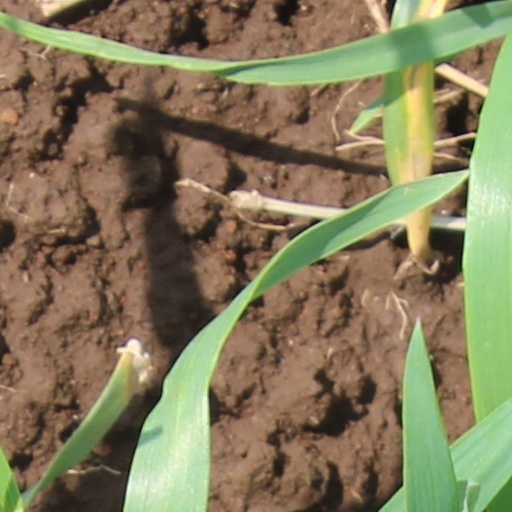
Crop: wheat